Halloween II (1981 film)

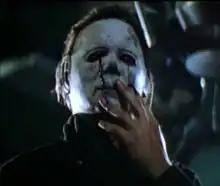
"Halloween II" departs significantly from its predecessor by incorporating more graphic violence and blood, making it far more similar to slasher films of its time. This scene depicts Michael bleeding after being shot in both eyes.

The decision to include more gore and nudity in the sequel was not made by Rosenthal, who contends that it was Carpenter who chose to make the film much bloodier than the original. Wallace explains: "Since the release of "Halloween", horror movies had changed. There was inflation involved in terms of violence and gore and what you saw onscreen, to the point that John [Carpenter] felt like he was in a boxhe could not do the same thing that "Halloween" had been doing." According to the film's official website, "Carpenter came in and directed a few sequences to clean up some of Rosenthal's work." One reviewer of the film notes that "Carpenter, concerned that the picture would be deemed too 'tame' by the slasher audience, re-filmed several death scenes with more gore." When asked about his role in the directing process, Carpenter told an interviewer: